Jackie Shipp

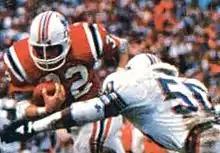
Shipp ("right") picture in a defensive play during the 1985-86 AFC Championship game

Jackie Vernold Shipp (born March 19, 1962) is an American football coach and former player. Shipp was the defensive line coach for the Oklahoma Sooners football team until his departure in the 2013 offseason. He had been on the Sooners' coaching staff since the arrival of Bob Stoops in 1999. He was the defensive line coach at Arizona State from 2013 to 2015, and was the defensive line coach at the University of Missouri for part of the 2016 season.